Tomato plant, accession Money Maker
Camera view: vertical (180 deg); turntable rotation: 330 degrees
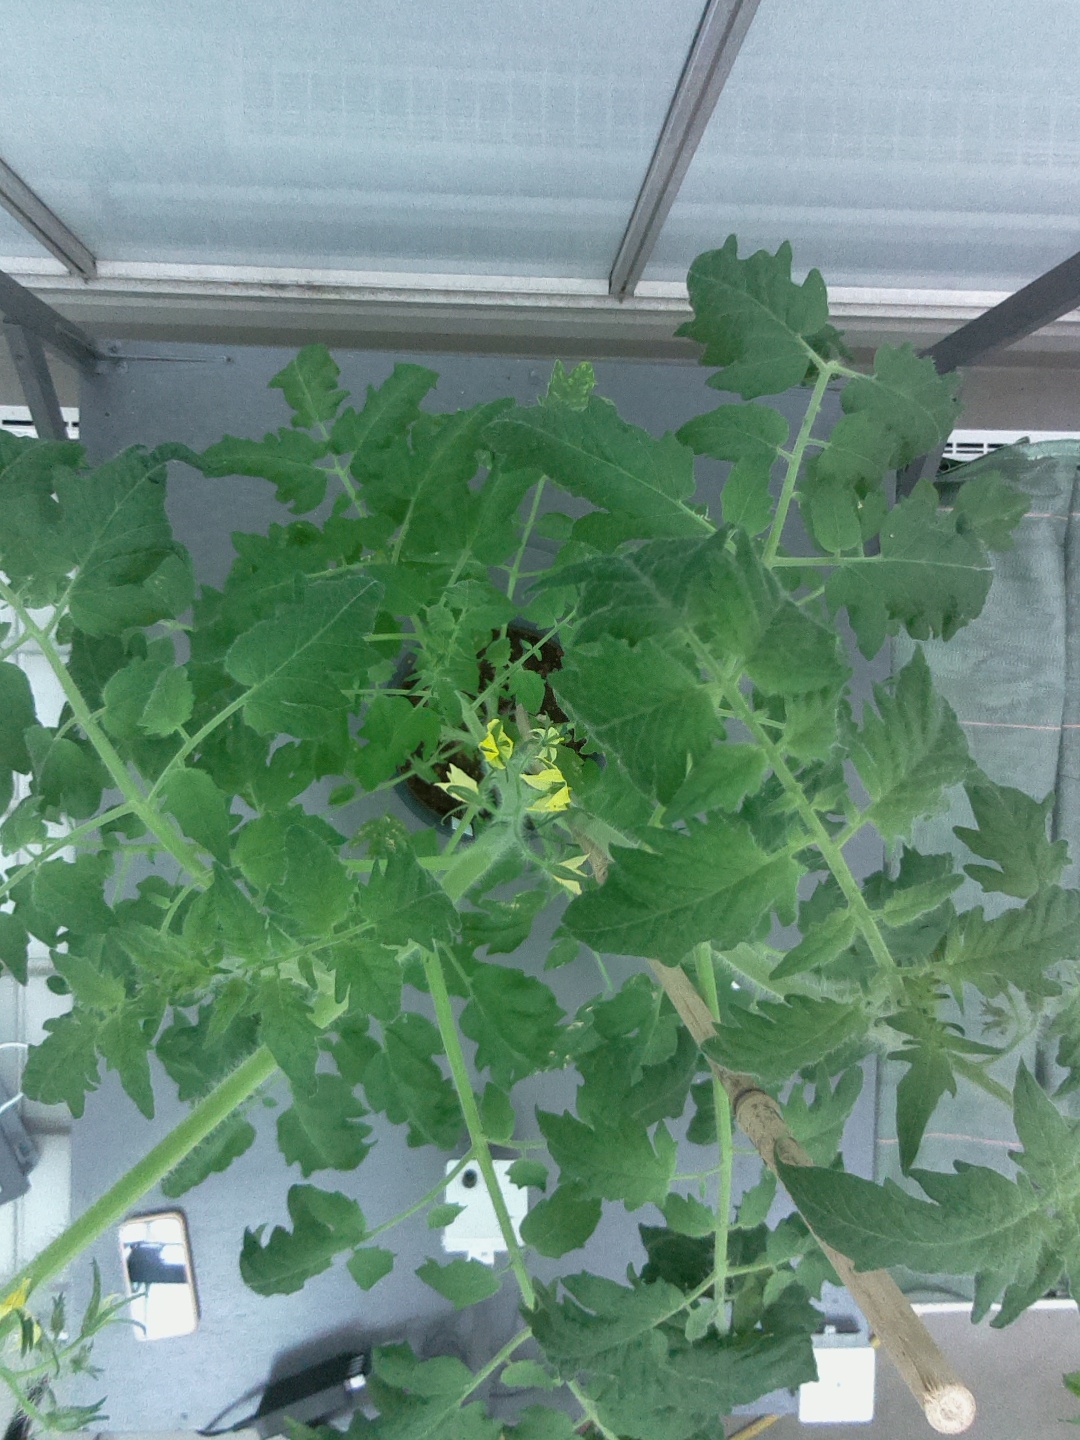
BBCH growth stage 64: 40%-50% of flowers open